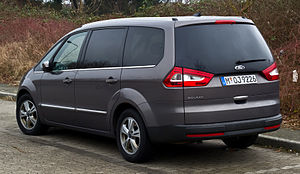
Ford Galaxy / Anden generation (2006−2014) / Facelift
Ford Galaxy er en personbilsmodel fra bilfabrikanten Ford, som kom på markedet i starten af 1995.